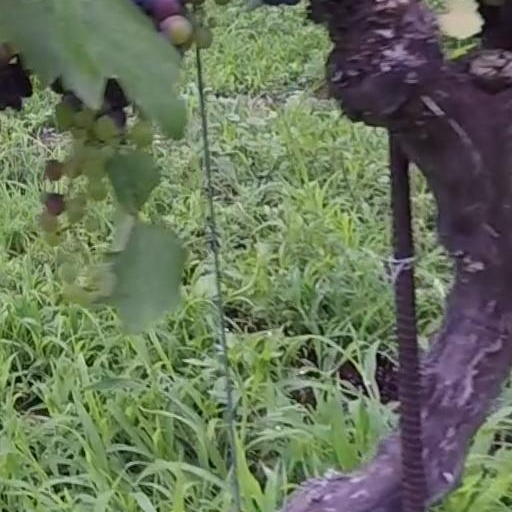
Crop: grape